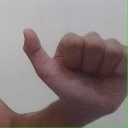
अक्षर: त